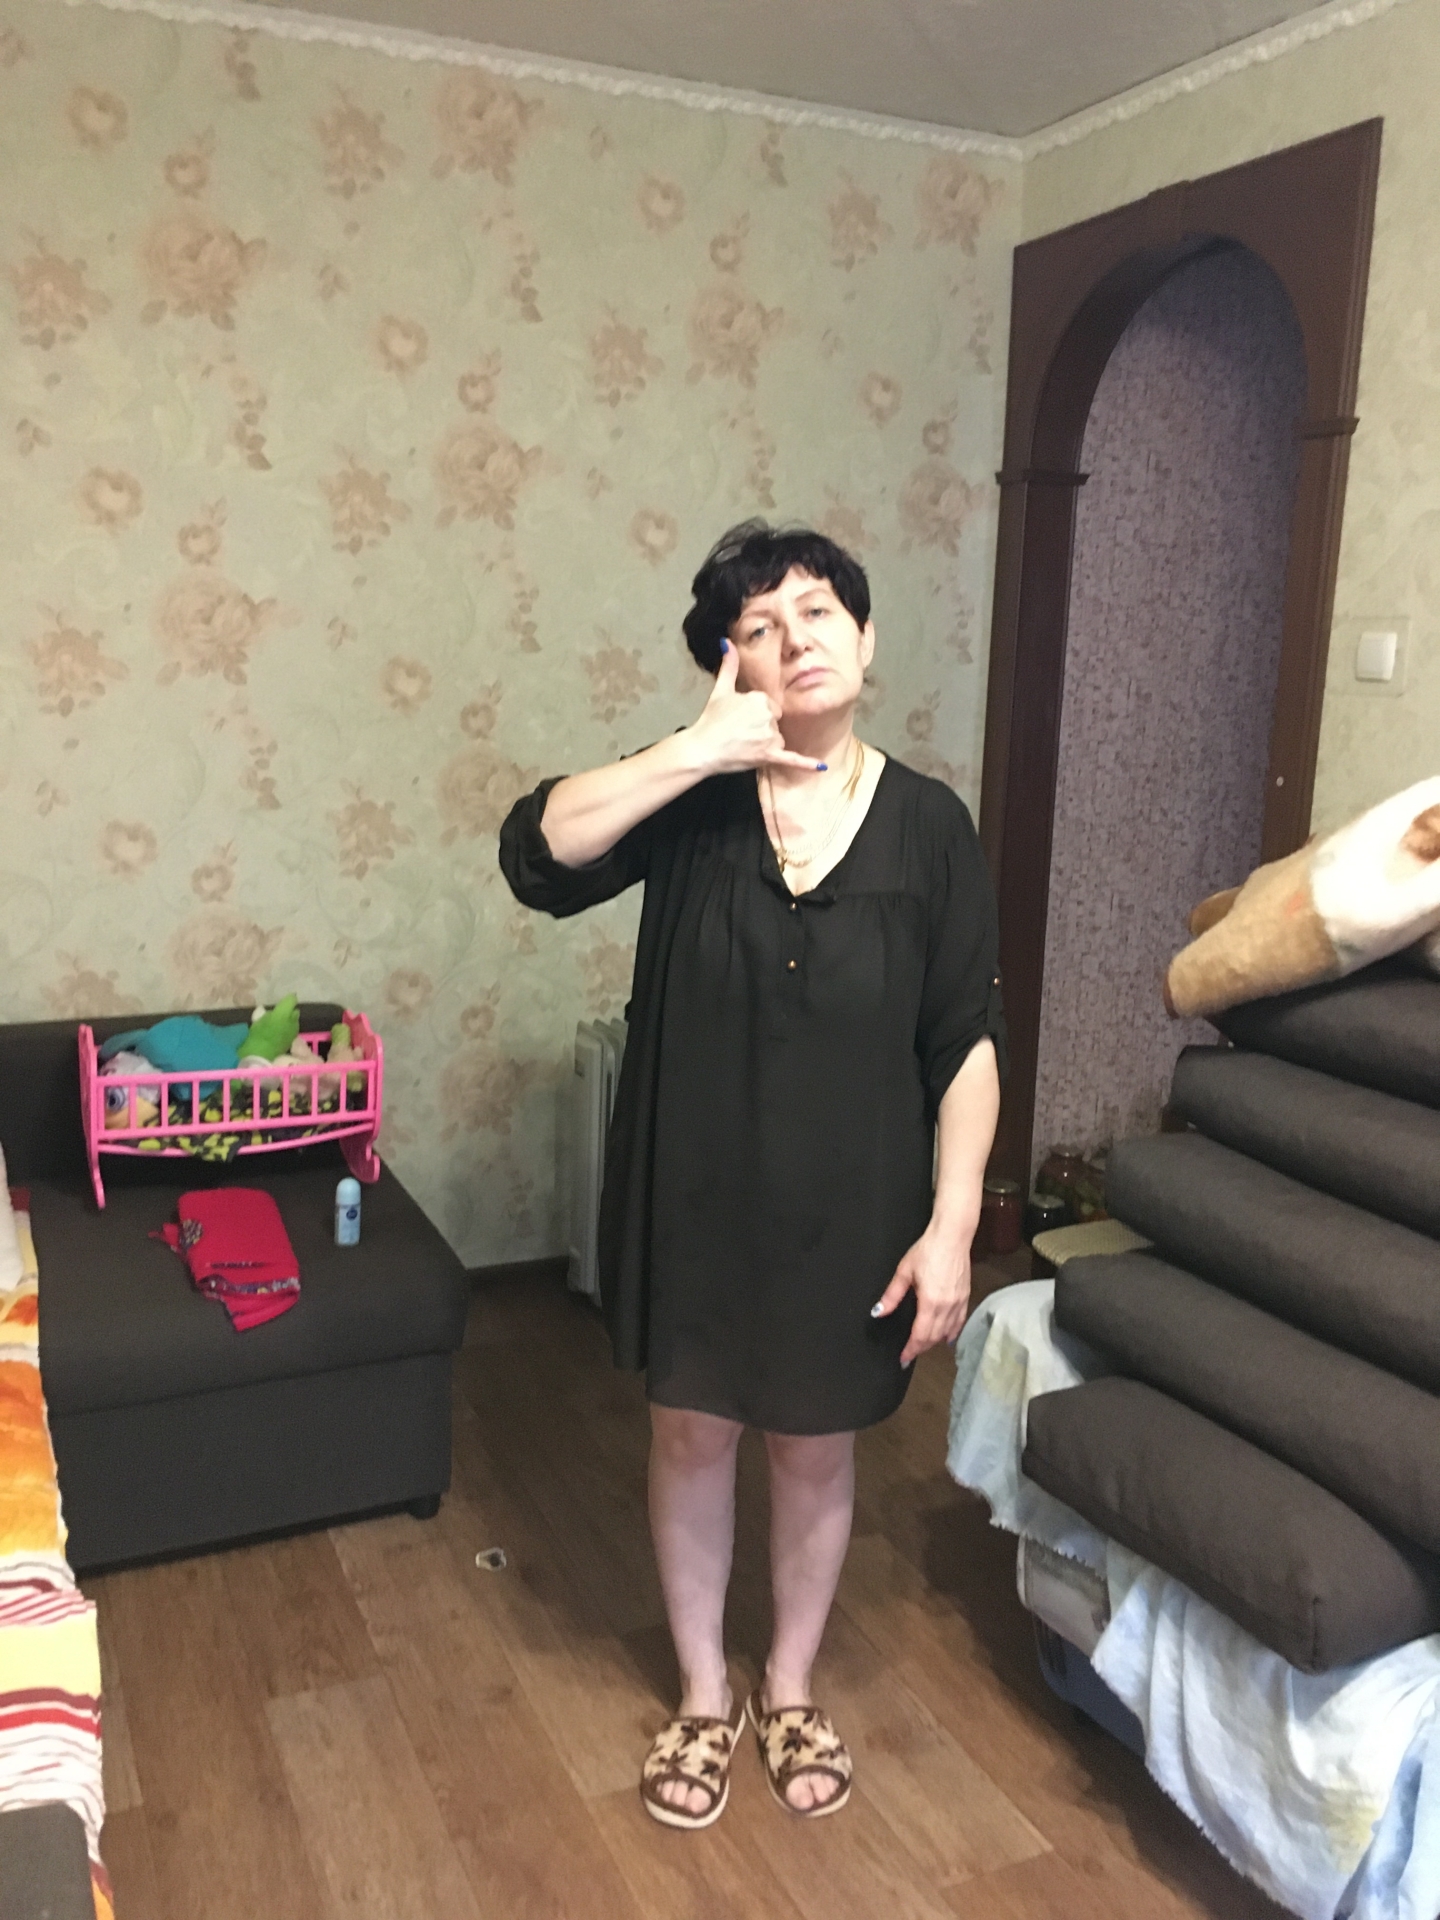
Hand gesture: call